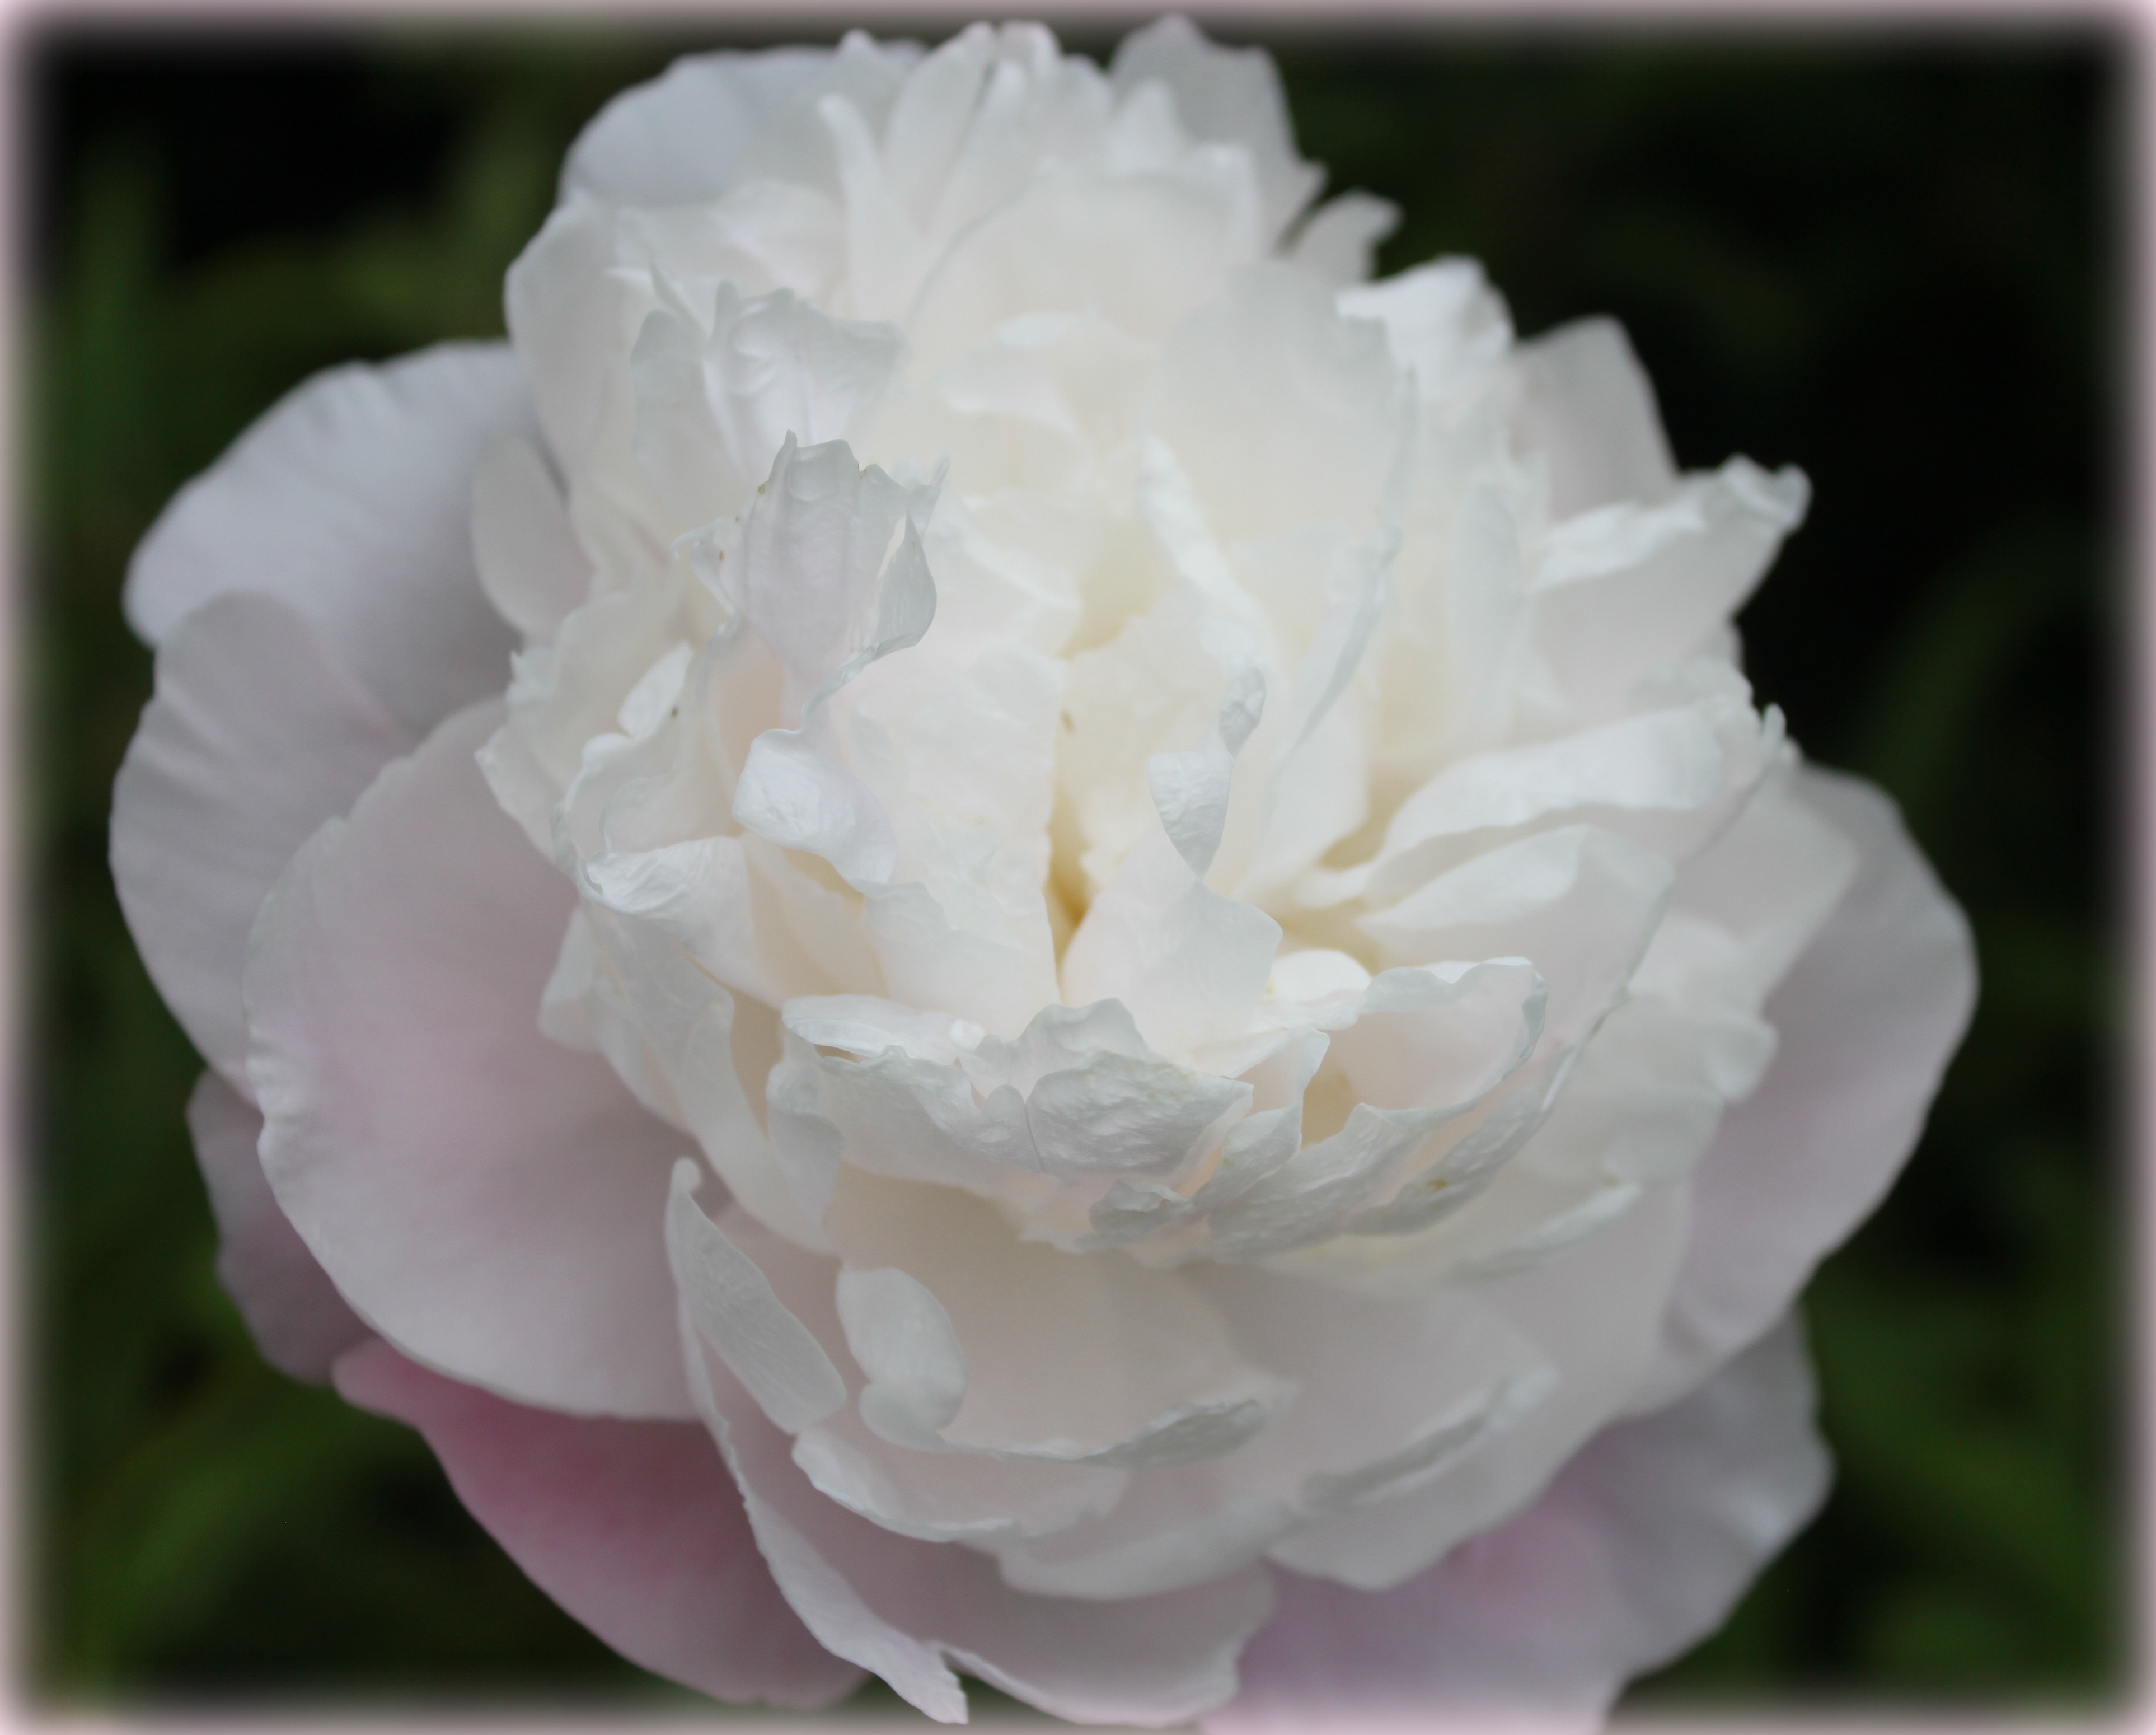
nature, blossom, plant, white, flower, petal, macro, single, elegance, peony, flowering plant, land plant, rosa centifolia